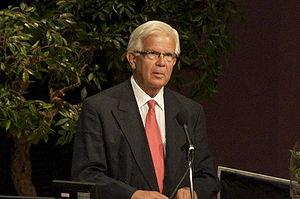
Cet article présente la liste des députés européens de Suède pour la mandature 2009-2014, élus lors des élections européennes de 2009 en Suède